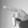
ASL letter: P